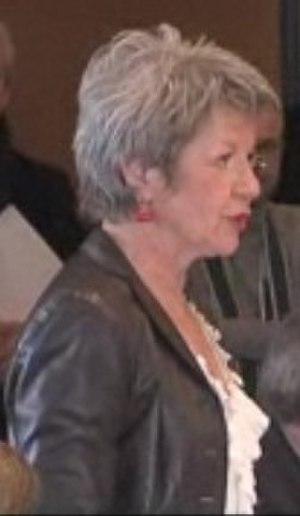
Cet article donne la liste des 348 sénateurs de la période comprise entre les deux élections sénatoriales, soit élus à l'issue des élections sénatoriales de 2011 ou 2014, soit suppléant les élus ayant été nommés au gouvernement ou décédés, soit élus à l'occasion d'élections sénatoriales partielles.
Cette liste de femmes ministres françaises recense, par présidence ou par gouvernement, toutes les femmes qui ont été membres d'un gouvernement, depuis les années 1930.